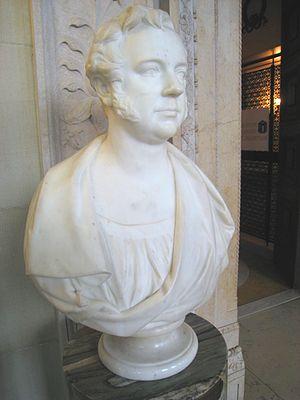
William Behnes est un sculpteur britannique du début du XIXᵉ siècle.